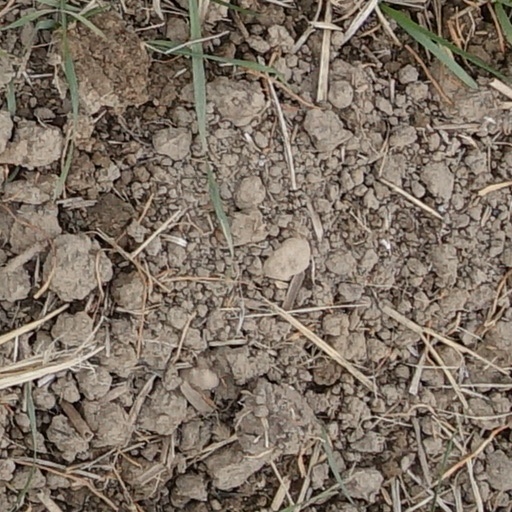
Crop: wheat